Longmoor Camp

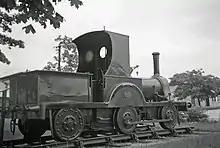
0-4-2 steam engine "Gazelle" at Longmoor Camp, 28 June 1964

Having reviewed the 1905 wooden hut moving project, the distances involved and the ground to be covered, the decision was made to build twin railway lines on which to transport the huts. The building and operation of the Woolmer Light Railway was given to the specialist 53rd Railway Company of the Royal Engineers, transferred from Chattenden Camp in Chatham, Kent.